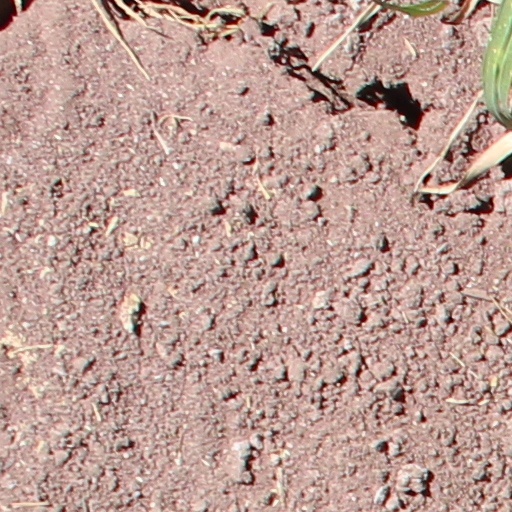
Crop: wheat